John Rylands Research Institute and Library

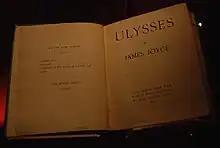
First edition of "Ulysses" by James Joyce

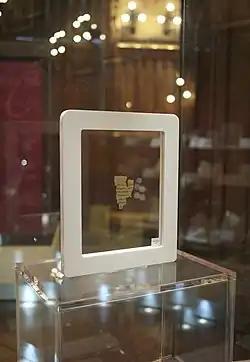
The Papyrus 52 (fragment of the Gospel of John) at the John Rylands Library

On opening in 1900, the library had 70,000 books and fewer than 100 manuscripts and by 2012, more than 250,000 printed volumes and over one million manuscripts and archival items. The main foundation of the library's collections acquired in 1892 was the "Althorp Library" of Lord Spencer regarded as one of the finest library collections in private ownership with 43,000 items - 3,000 of which originate from before 1501. Mrs Rylands paid £210,000 for Spencer's collection which included the Aldine Collection and an incunabula collection of 3,000 items. The incunabula included a few block books and the St Christopher block print (southern Germany, 1423) the latter being the earliest dated block print whose date in undisputed. During subsequent years, more than 1,000 more incunabula were added to the collection (from various sources).